Reedsville Formation

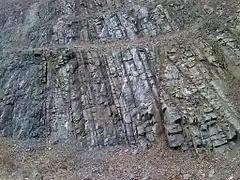
Outcrop of Reedsville Formation on south side of U.S. Route 522, Blacklog Gap, Huntingdon County, Pennsylvania.

The Ordovician Reedsville Formation is a mapped surficial bedrock unit in Pennsylvania, Maryland, Virginia, West Virginia, and Tennessee, that extends into the subsurface of Ohio. This rock is a slope-former adjacent to (and stratigraphically below) the prominent ridge-forming Bald Eagle sandstone unit in the Appalachian Mountains. It is often abbreviated Or on geologic maps.